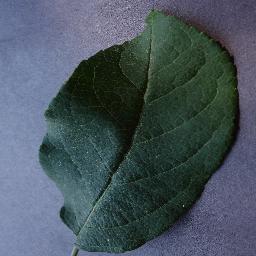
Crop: apple
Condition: healthy